Dübendorf Air Base

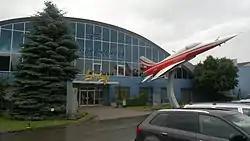
The Flieger-Flab-Museum

Current plans are that from 2016 on, only the Swiss Air Force will use helicopters at Dübendorf and that the Rega and the Kantons Polizei will have to move their helicopters to the opposite side of the airfield (next to the military helicopter hangars). The government has allowed a mixed civil/military use of Dübendorf AB and the joint use of aircraft maintenance companies such Jet Aviation is hoped to ensure the continued existence of the fixed wing aircraft operating in Dübendorf.